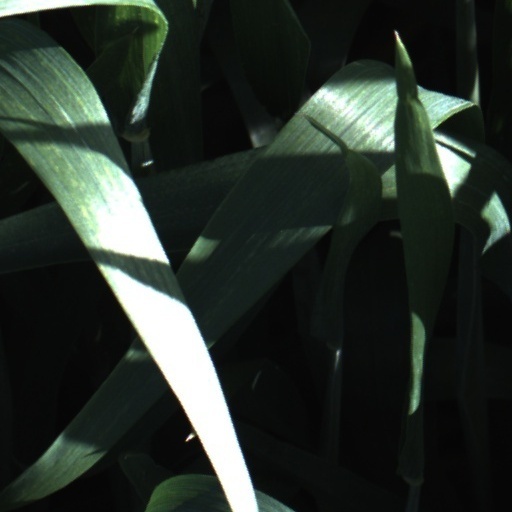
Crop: wheat